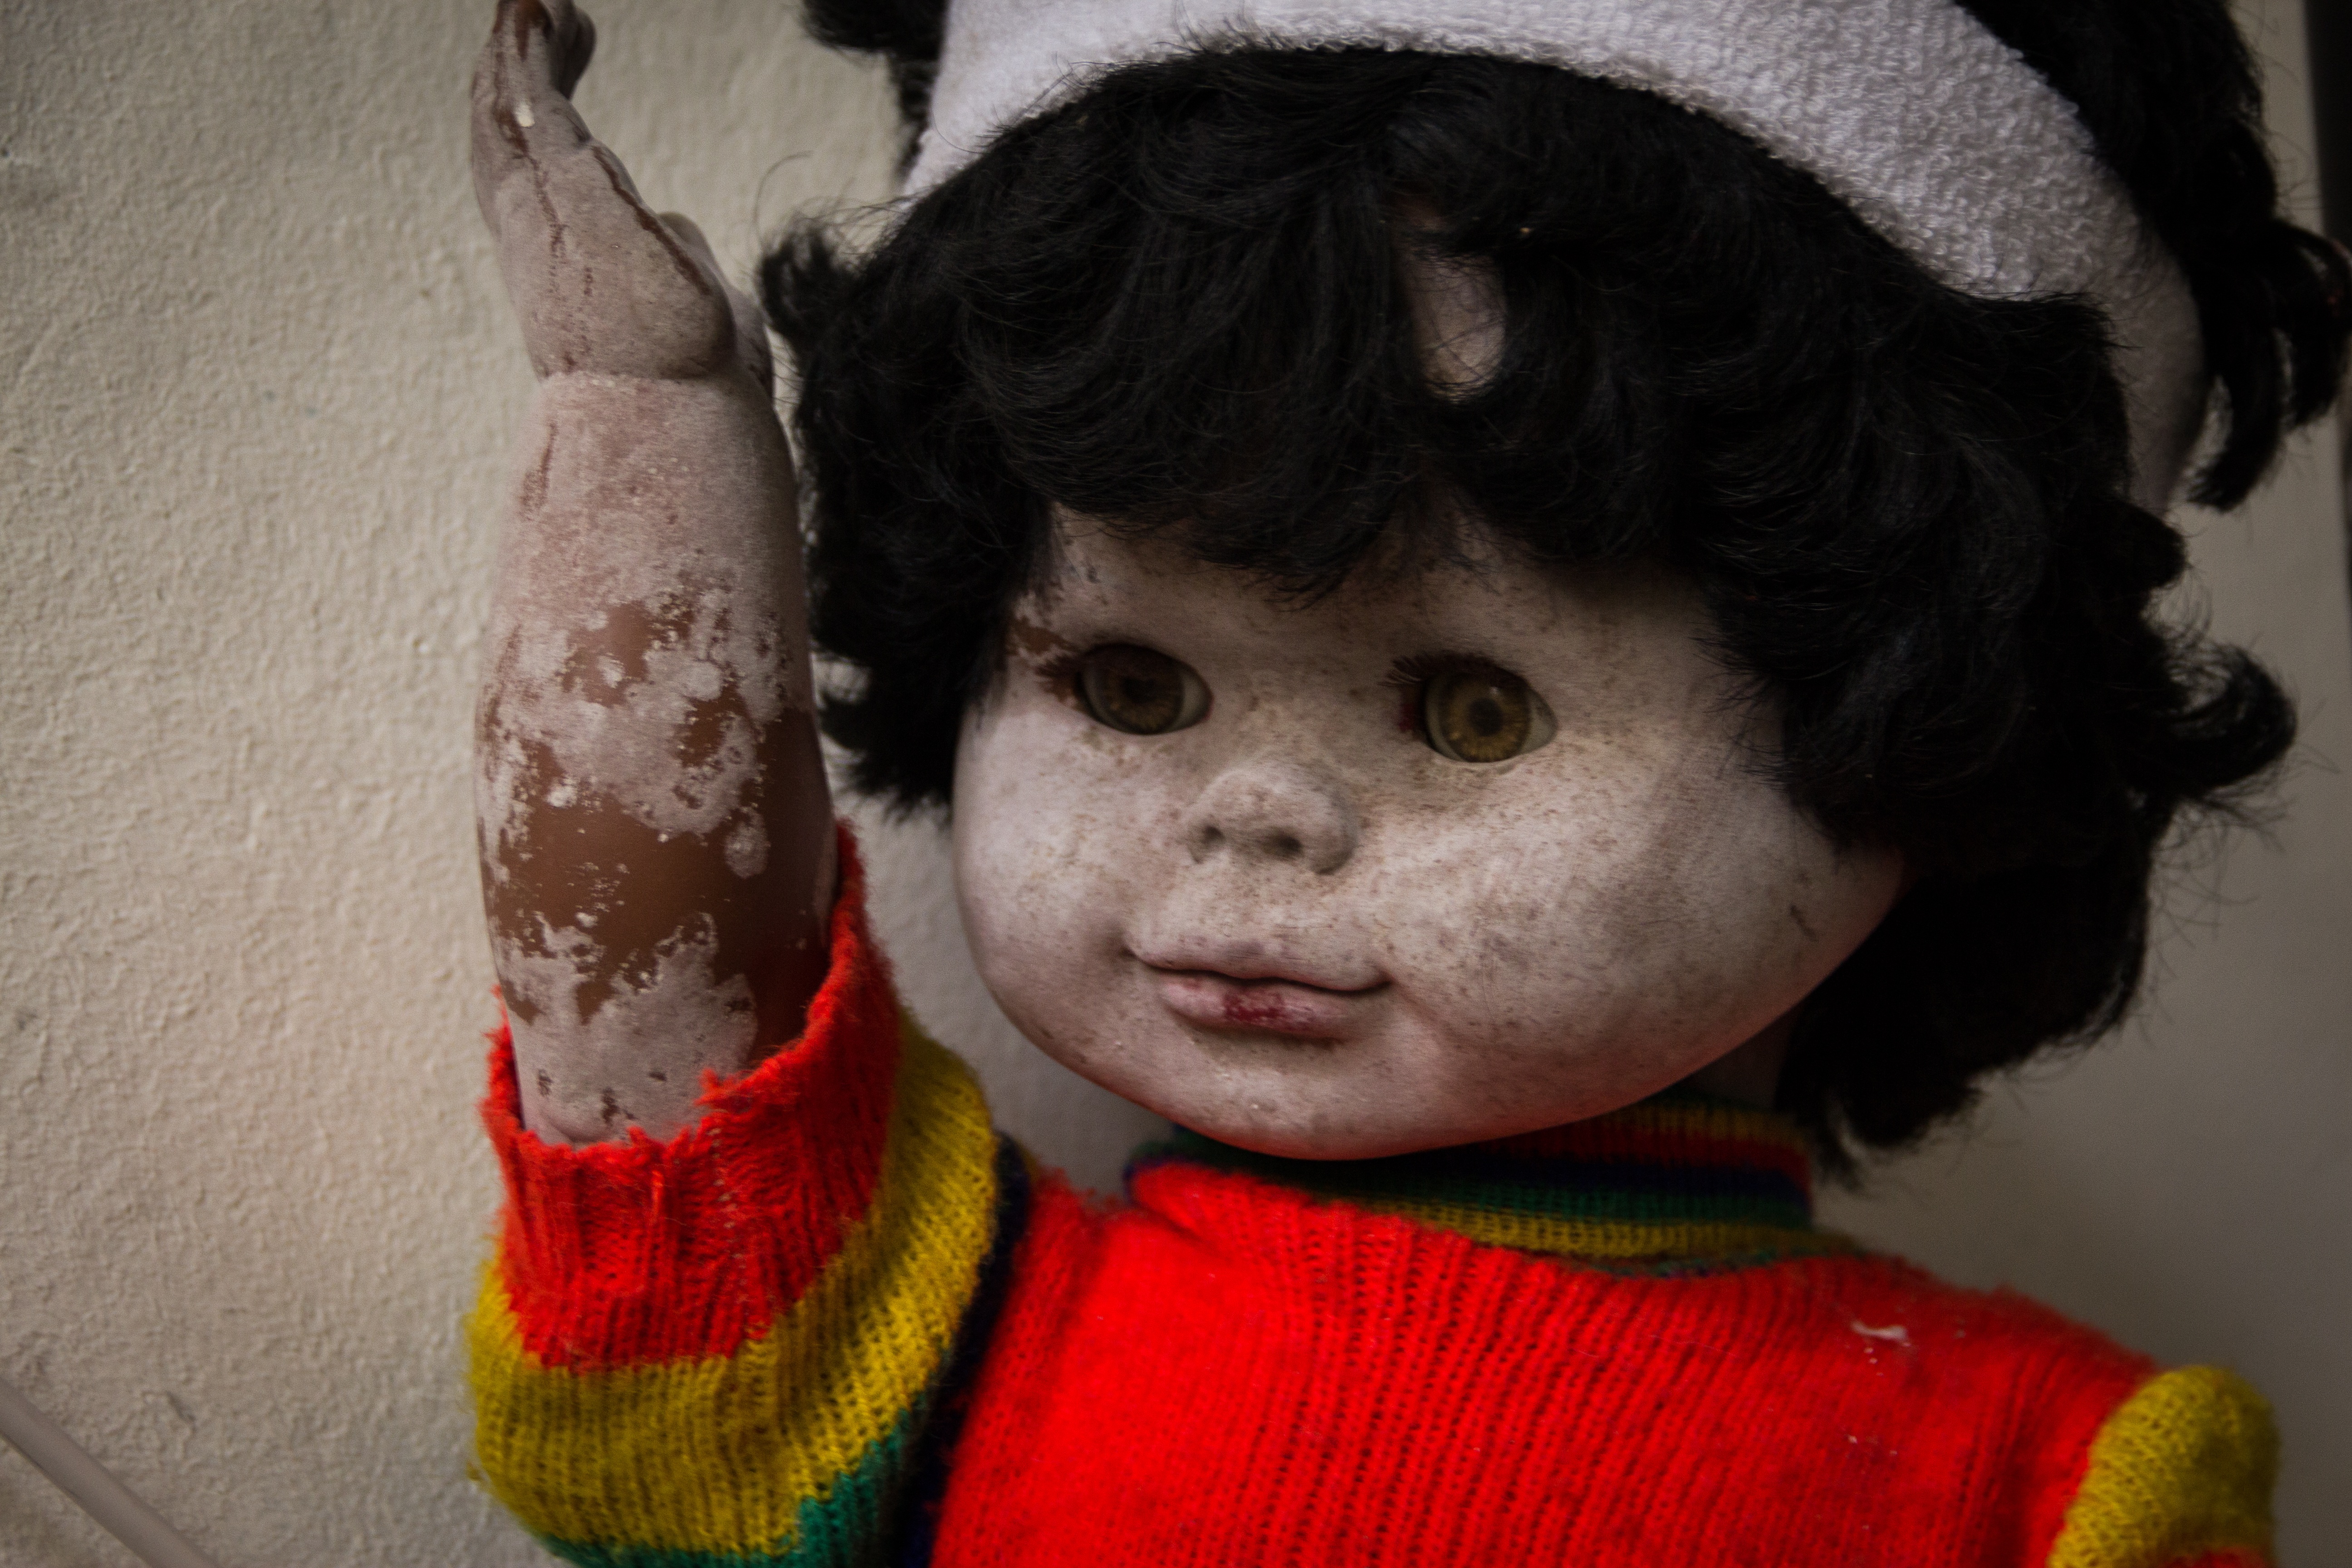
person, vintage, antique, red, youth, color, child, clothing, toy, face, pop, eye, head, toys, skin, creepy, ugly, beautiful, image, organ, horror, her, eng, youthful, children's toys, dolly, scalp hair